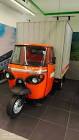
Vehicle type: Auto Rickshaws